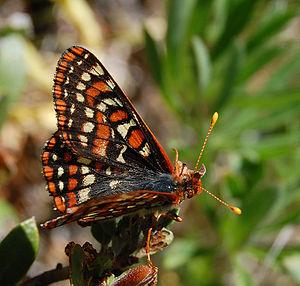
Euphydryas editha est un lépidoptère appartenant à la famille des Nymphalidae, à la sous-famille des Nymphalinae et au genre Euphydryas présent dans l'ouest de l'Amérique du Nord.